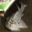
Label: ray